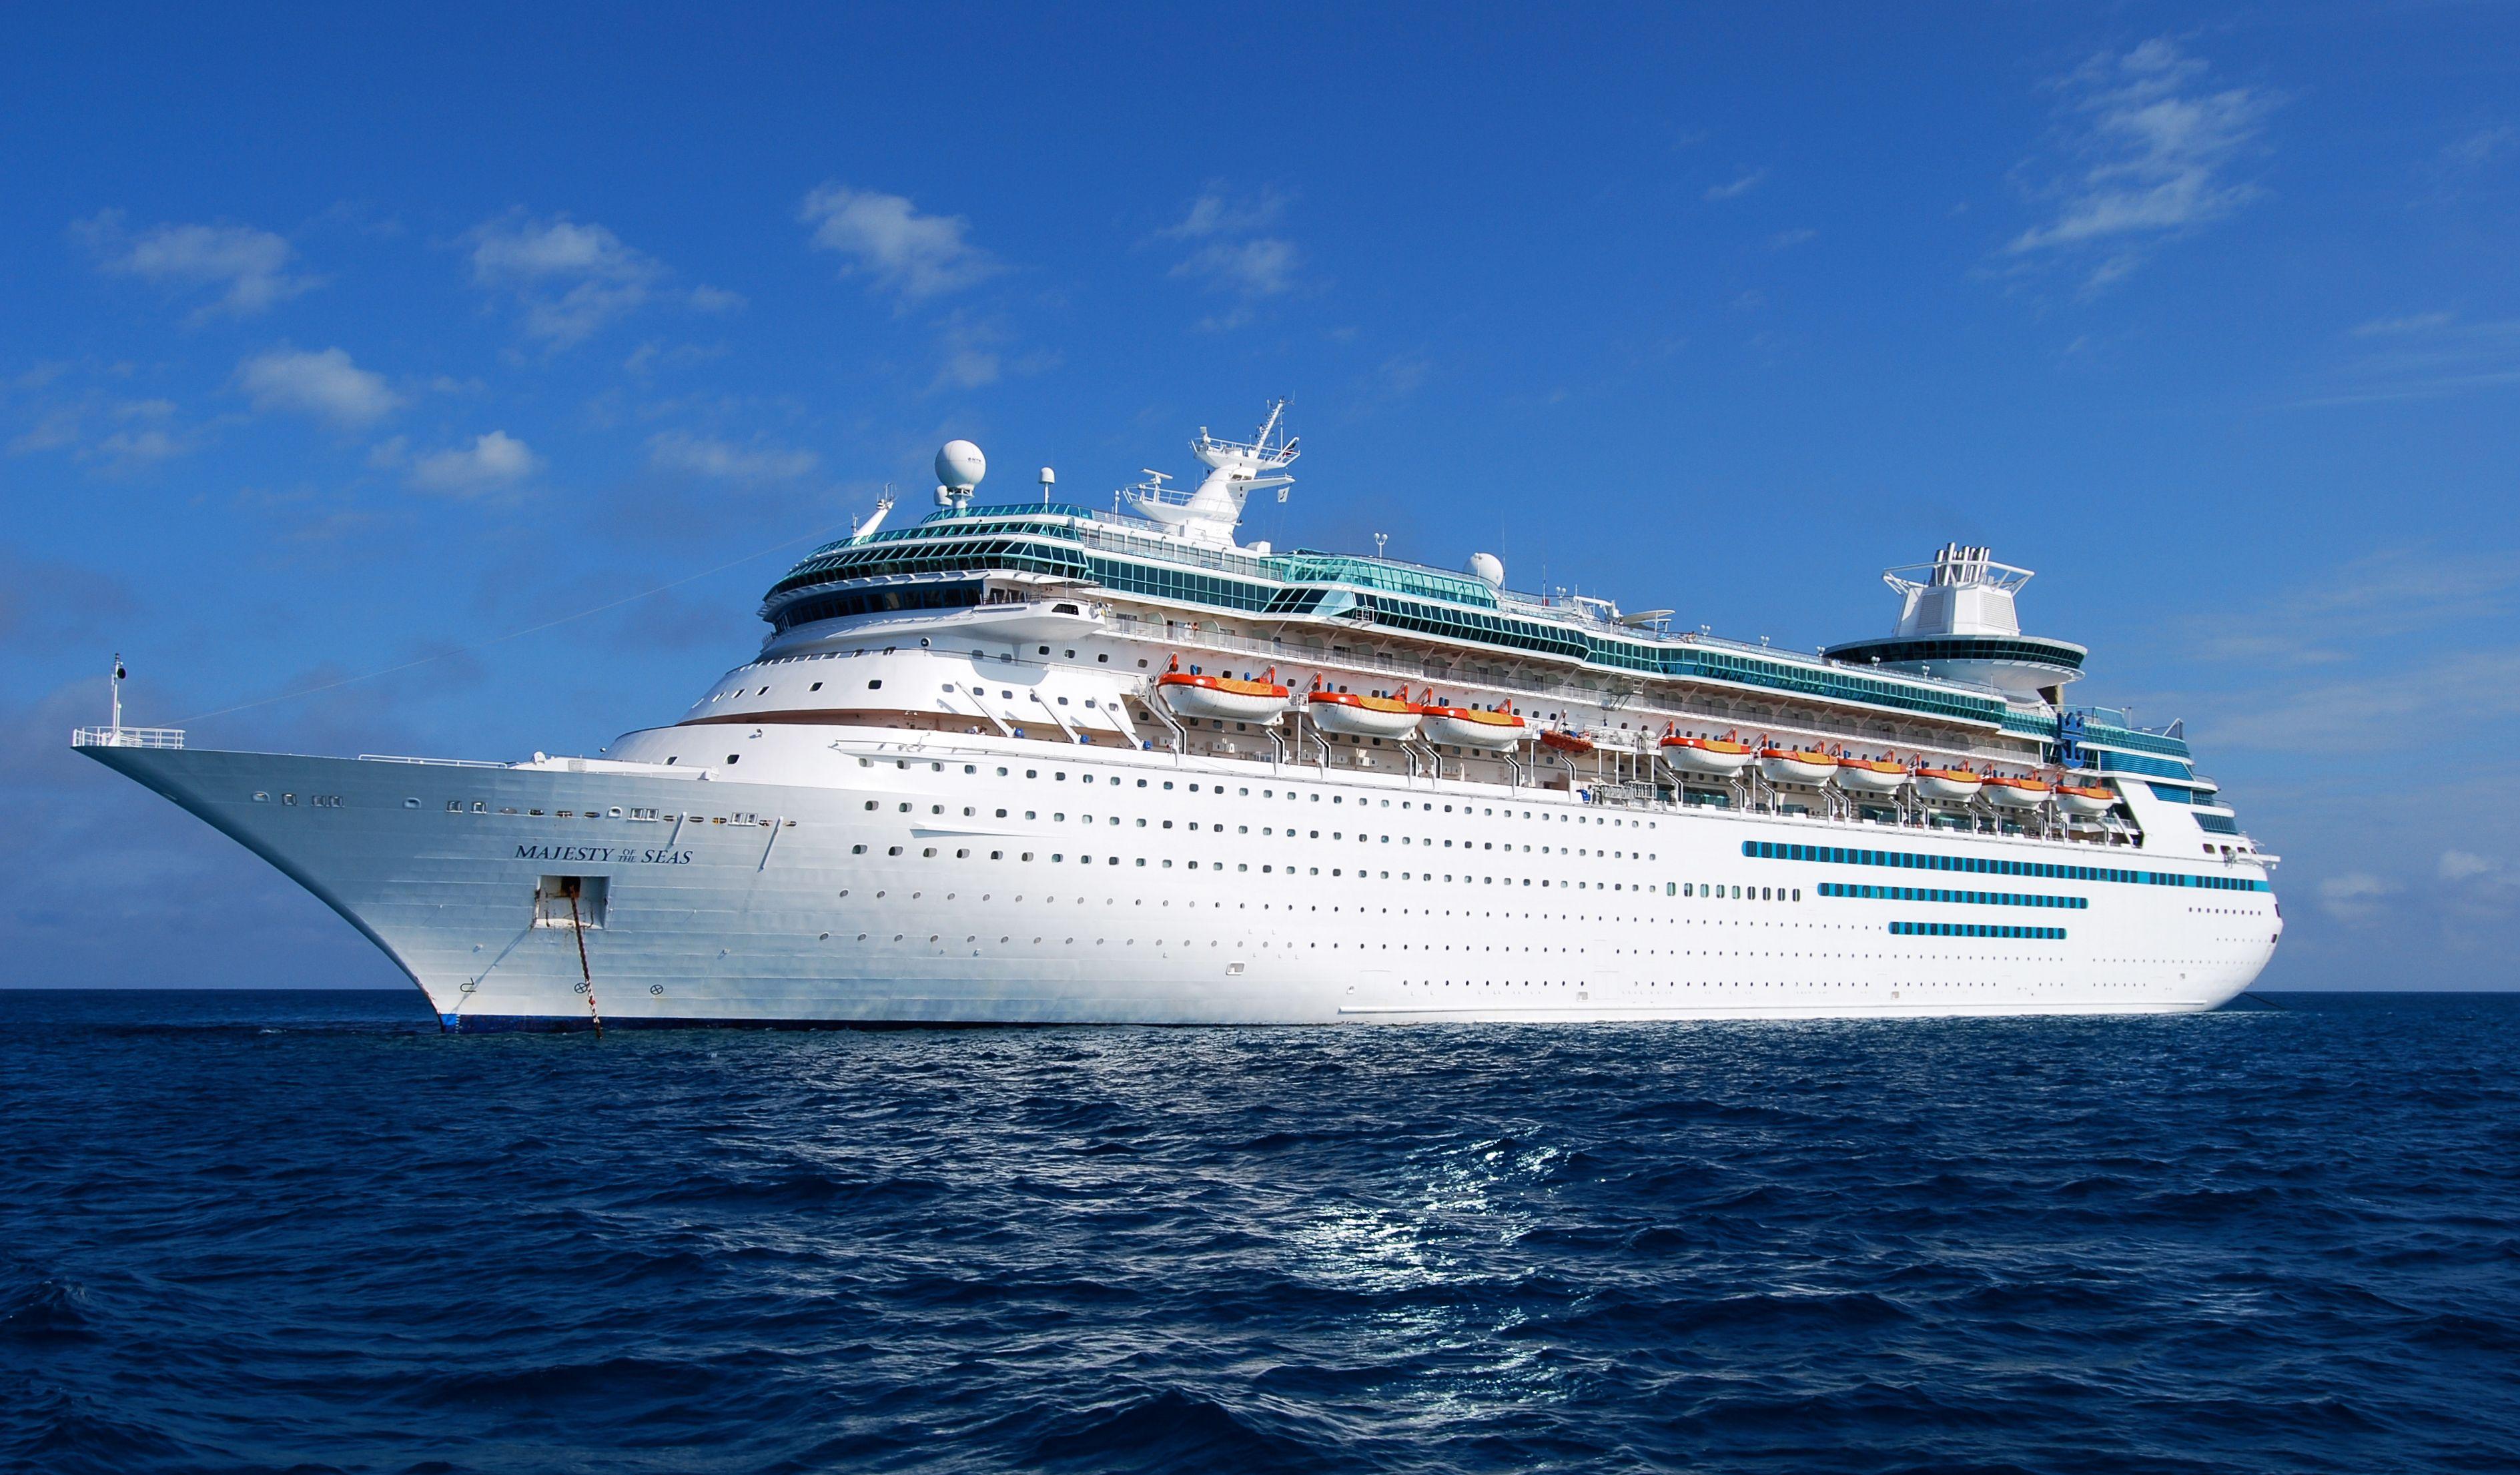
Vehicle type: Ships